Amador Bueno

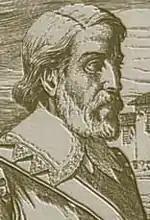

Amador Bueno (c. 1584 – c. 1649) was a landowner and colonial administrator of the Captaincy of São Vicente (Colonial Brazil). Became an important figure in history when he was acclaimed king of the Paulistas in 1641, an event that represents the first separatist movement in Brazil.